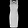
Label: Dress